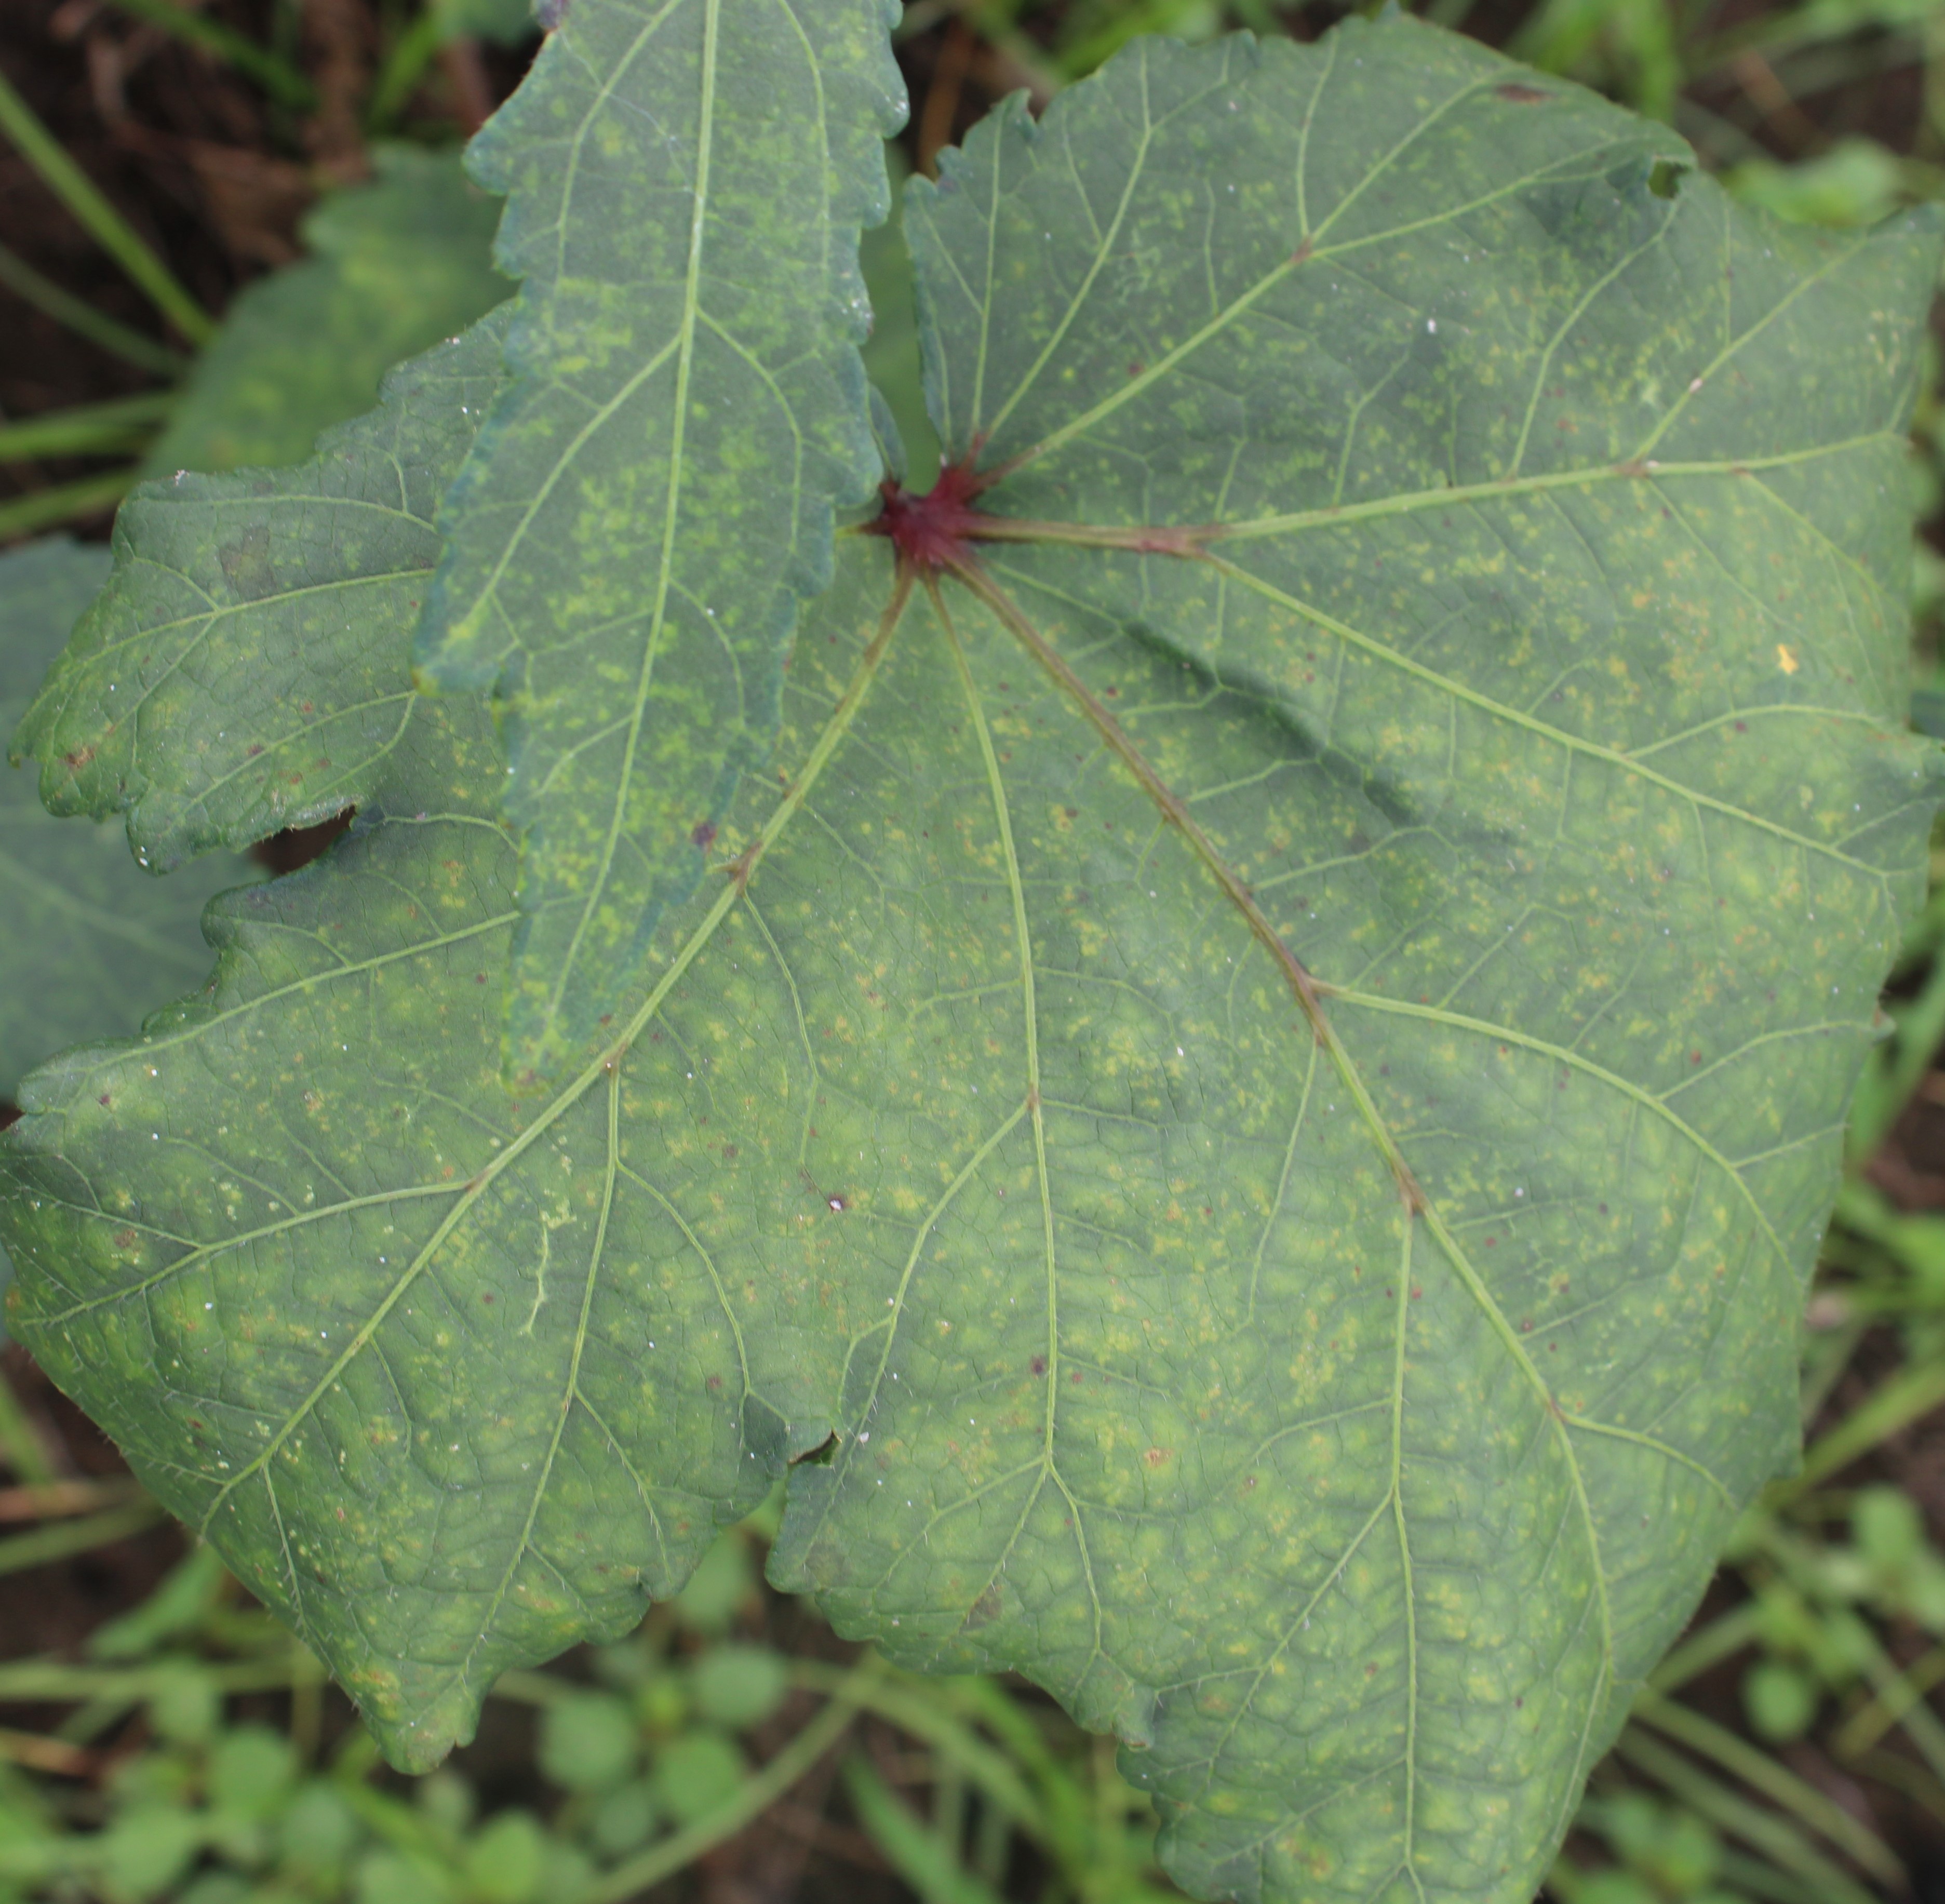
Label: Phyllosticta leaf spot